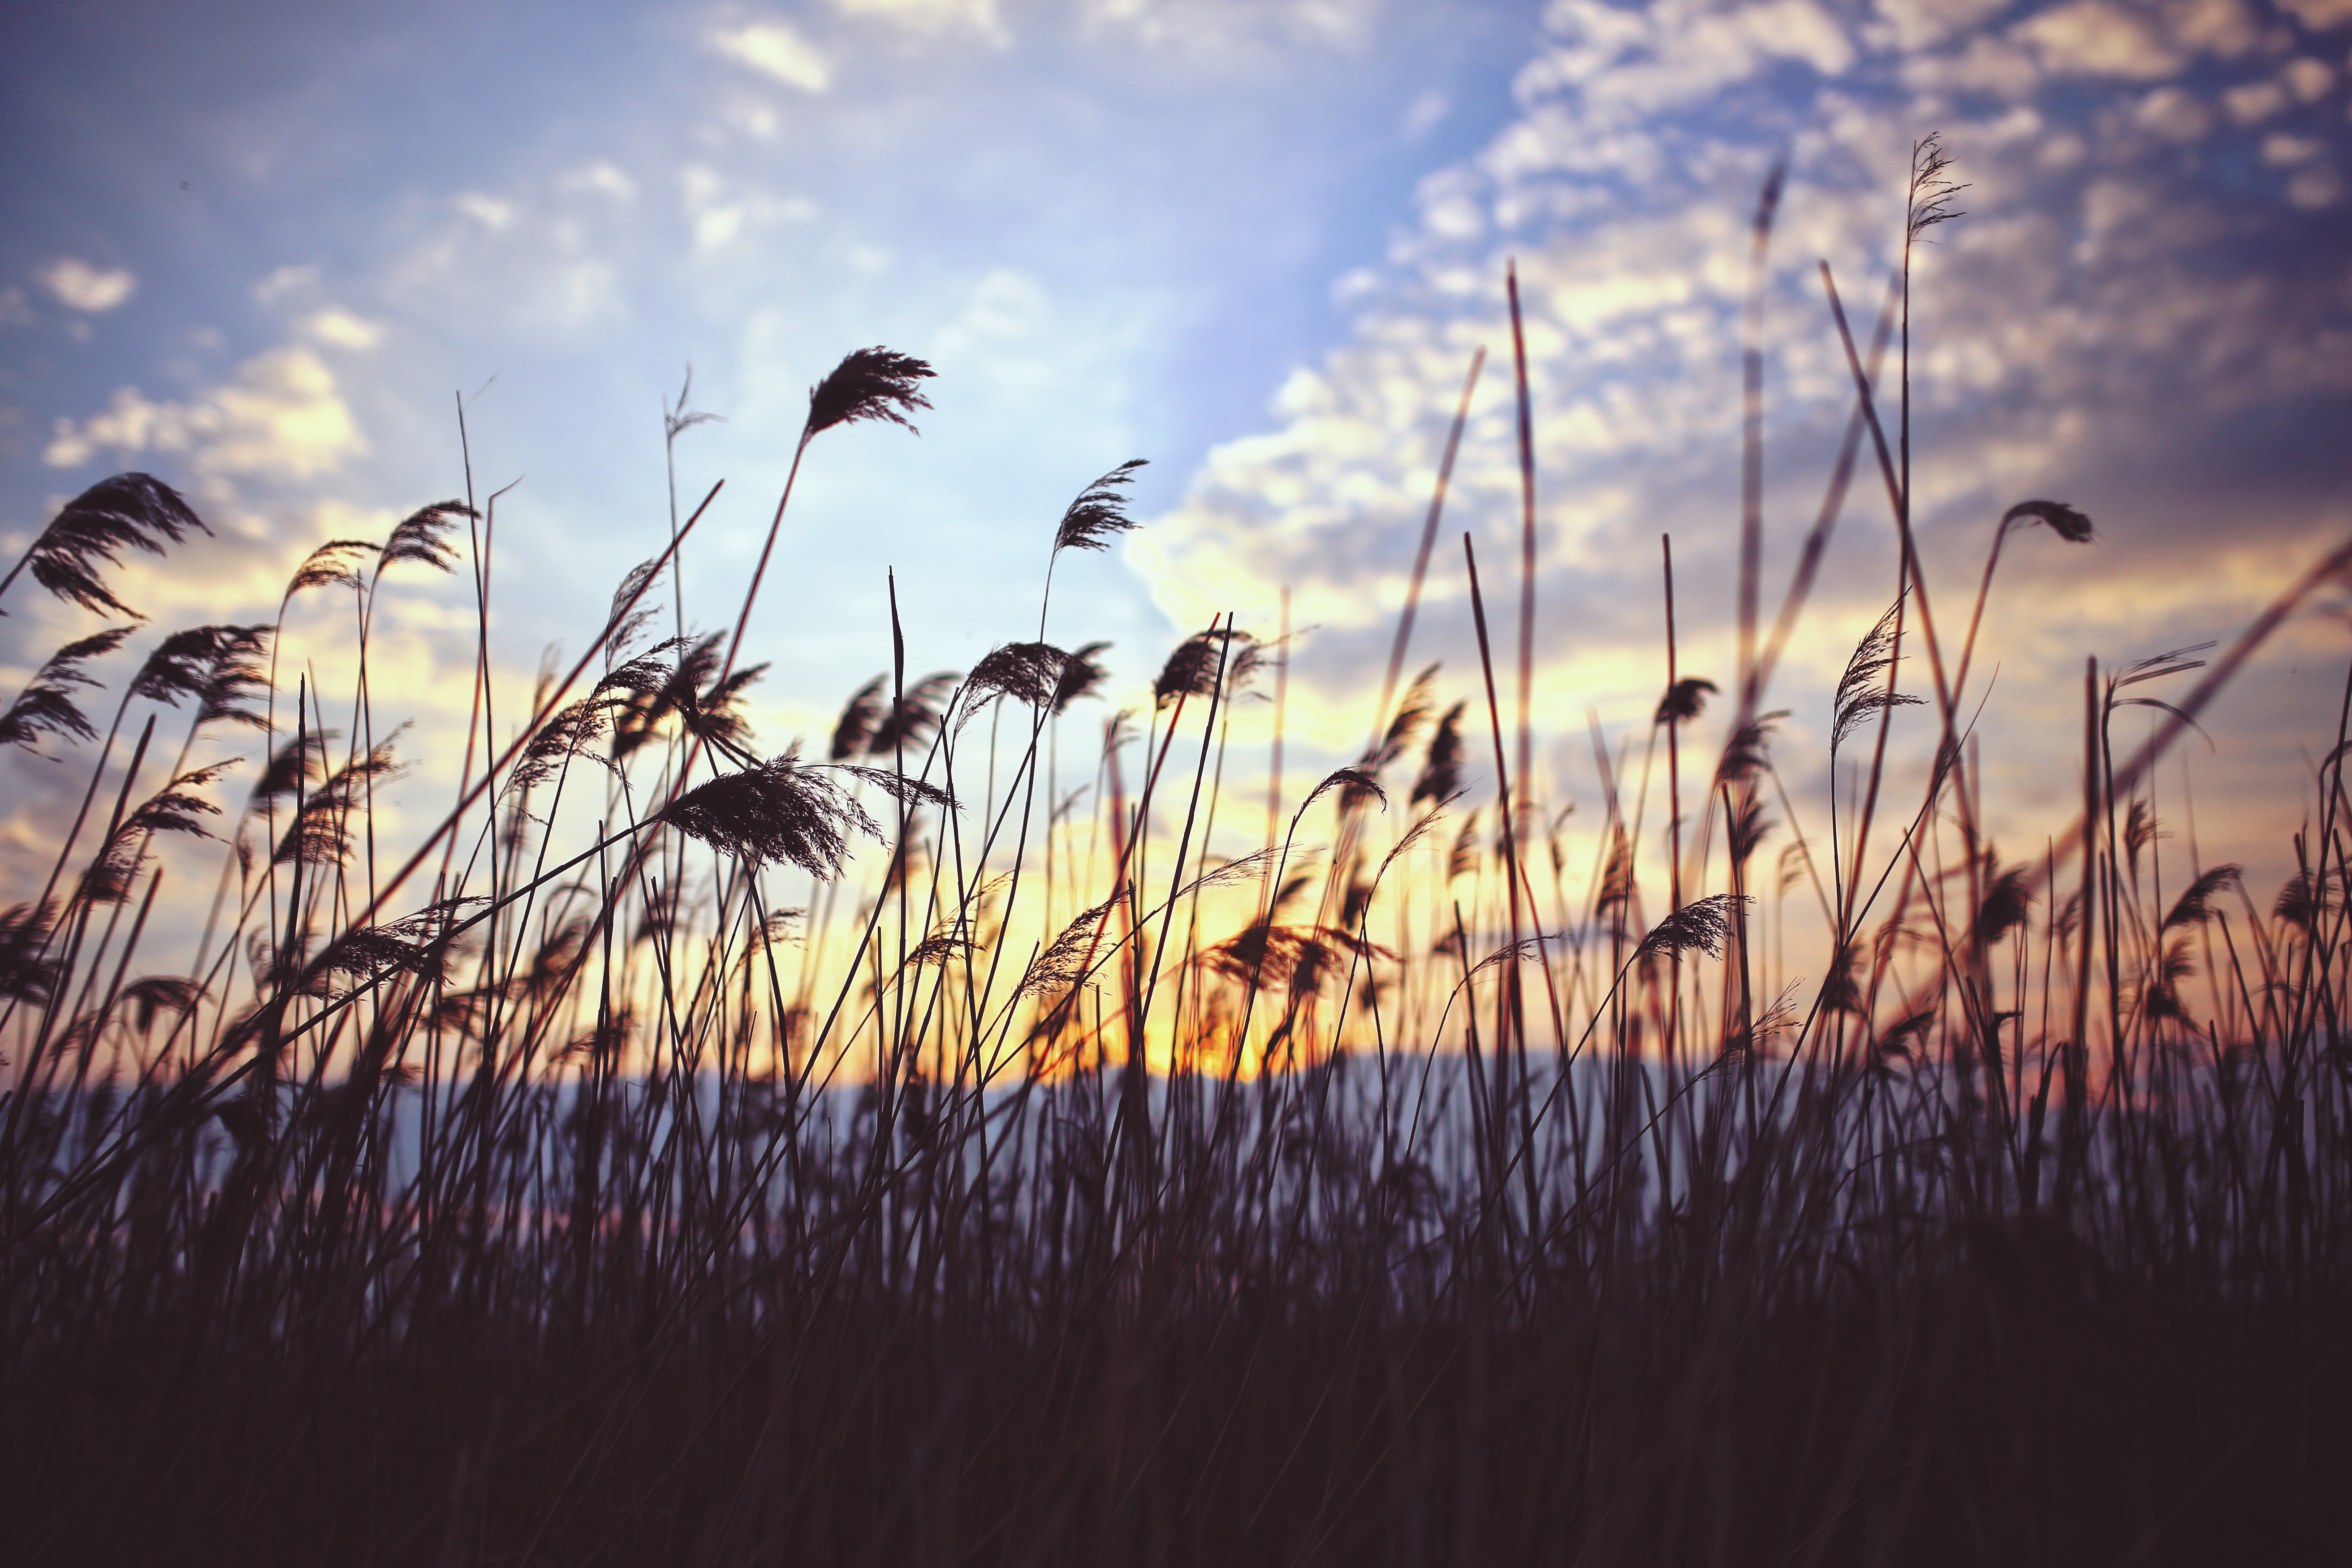
nature, grass, horizon, cloud, sky, sunrise, sunset, field, prairie, sunlight, morning, flower, lake, dawn, reed, dusk, evening, reflection, autumn, clouds, grassland, wetland, atmospheric phenomenon, grass family, phragmites